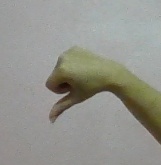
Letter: waw